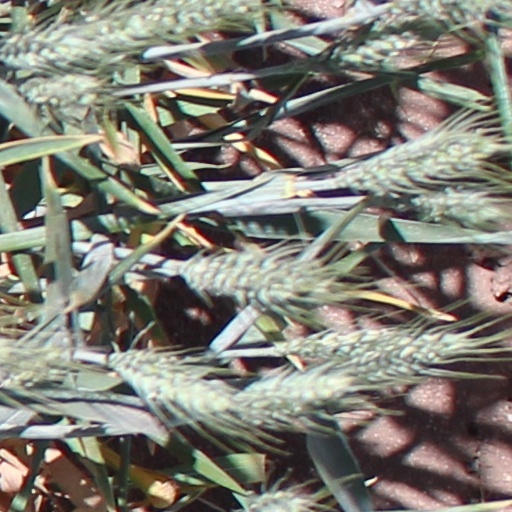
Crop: wheat